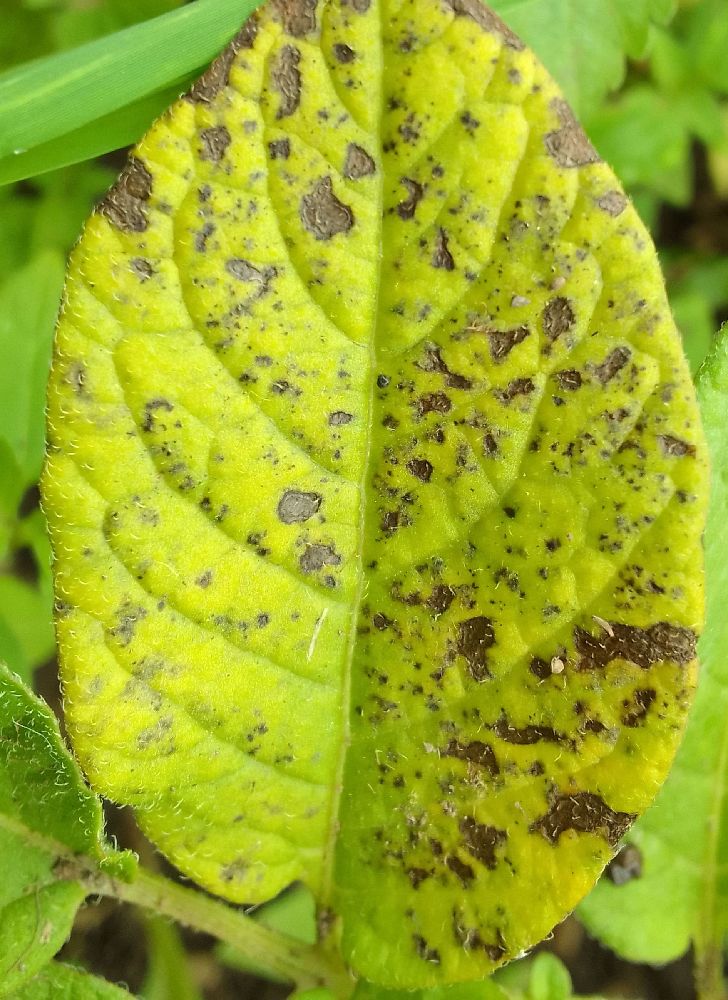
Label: Early blight